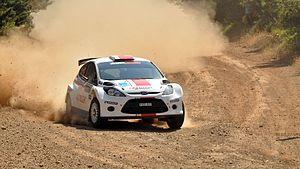
Ott Tänak, né le 15 octobre 1987 dans la commune de Kärla, sur l'île de Saaremaa, en Estonie, est un pilote de rallye estonien. Il remporte sa première victoire en 2017 lors du rallye de Sardaigne sur une Ford Fiesta WRC, de l'écurie M-Sport. Son copilote actuel est Martin Järveoja. En 2018, il quitte M-Sport pour s'engager avec Toyota. Écurie avec laquelle il devient champion du monde en 2019. Ott Tänak a annoncé qu'il quittait Toyota pour rejoindre Hyundai en 2020 et ce au moins jusqu'en 2021.